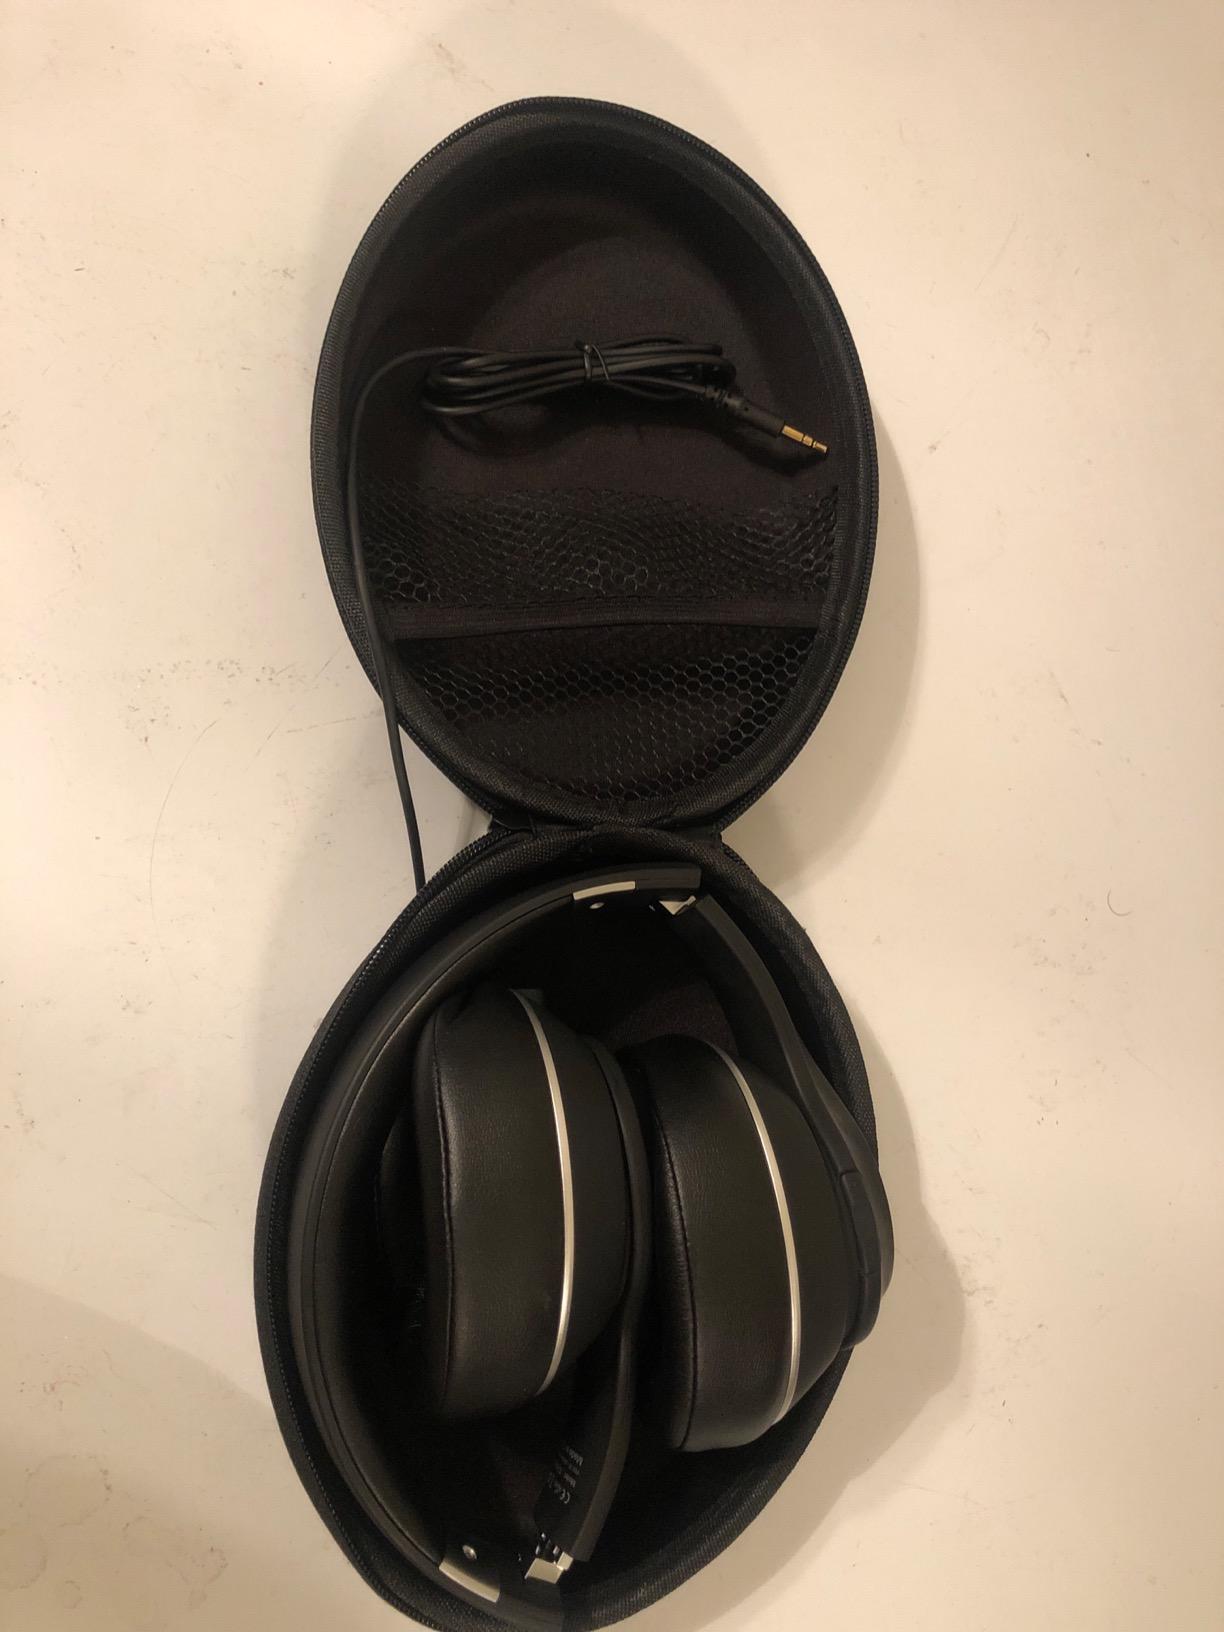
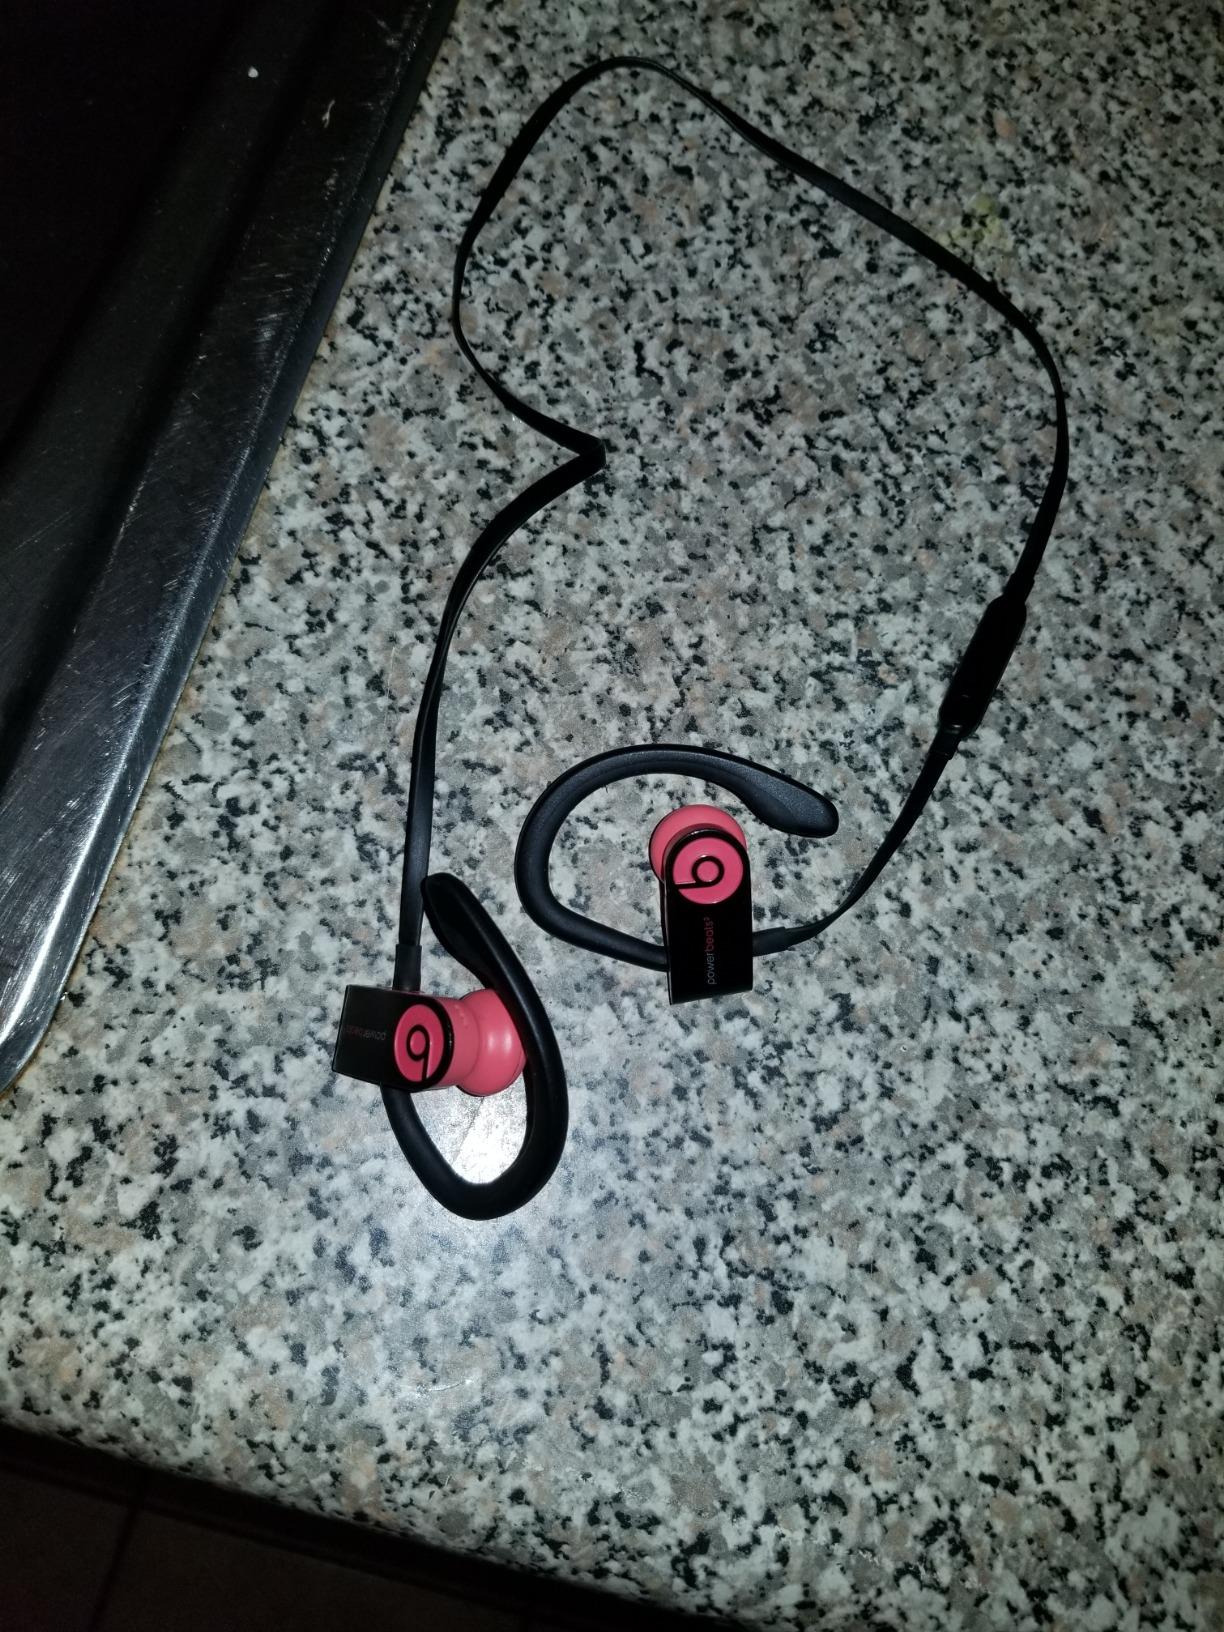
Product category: headphones
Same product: no